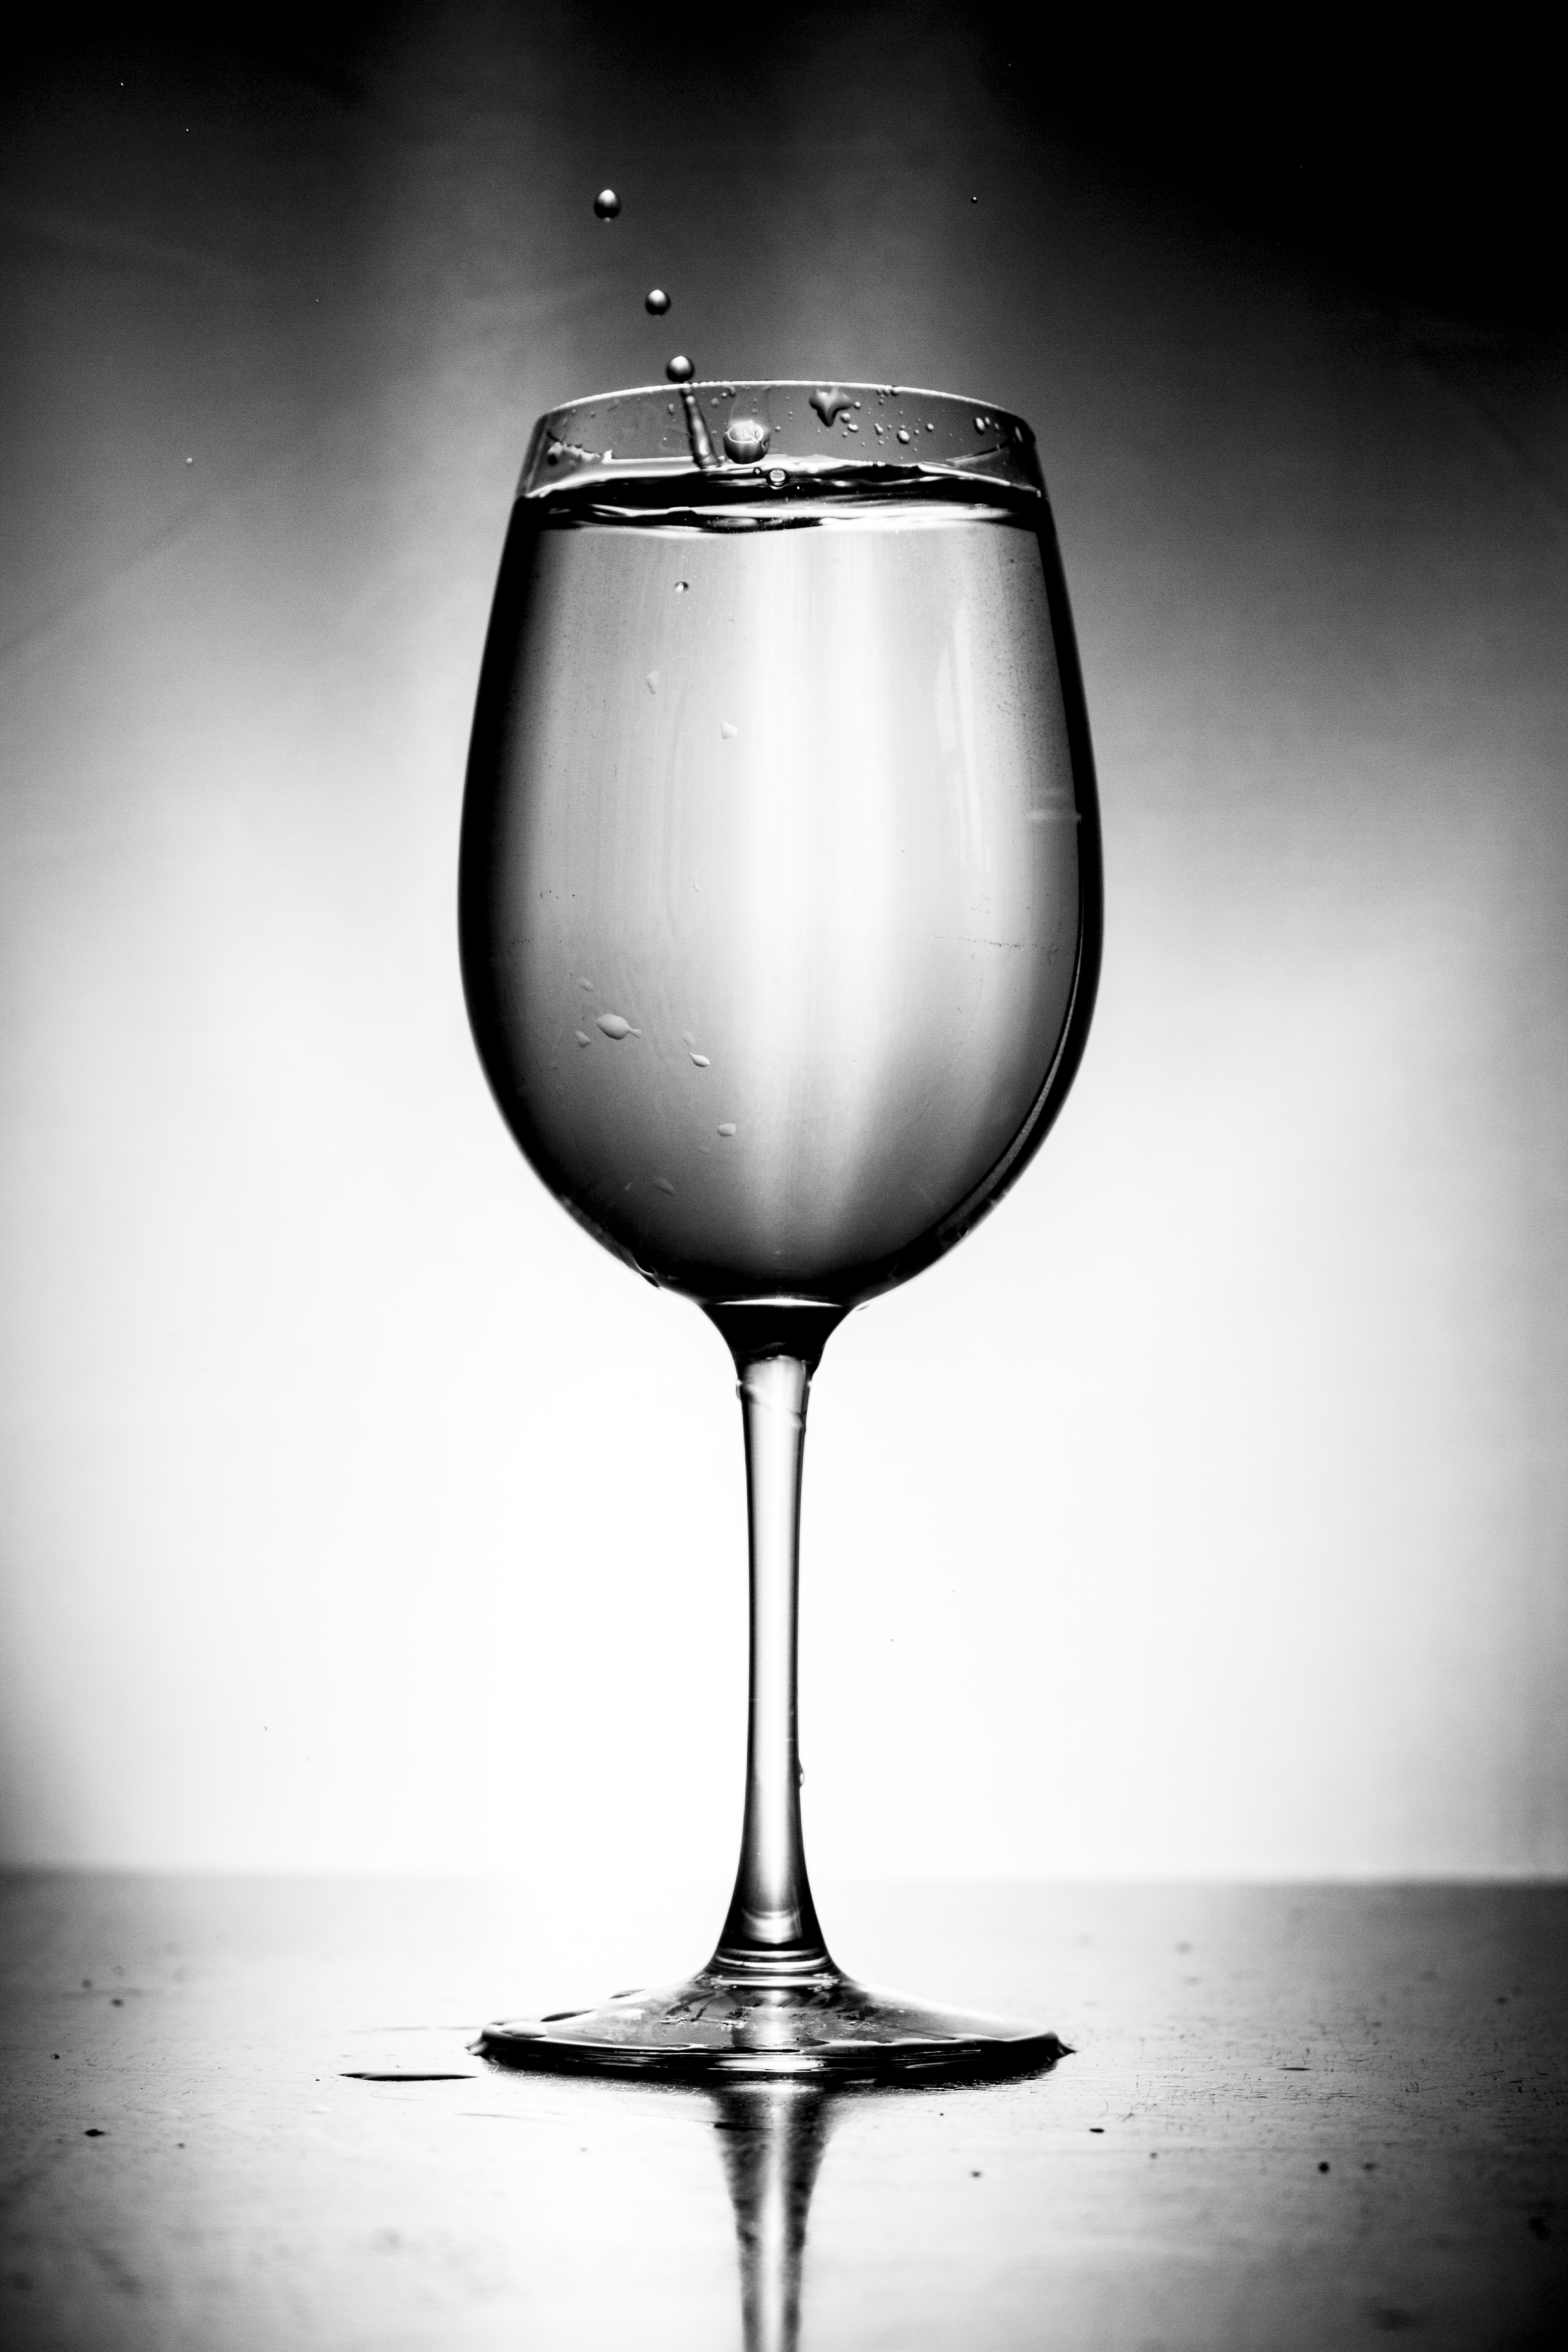
black and white, wine, photography, glass, reflection, drink, black, monochrome, red wine, tableware, material, wine glass, uk, peterborough, stemware, alcoholic beverage, still life photography, monochrome photography, drinkware, champagne stemware